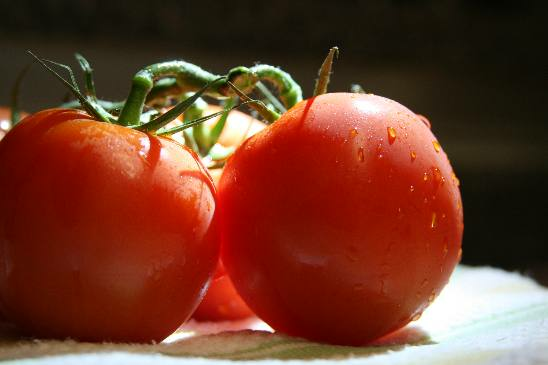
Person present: No